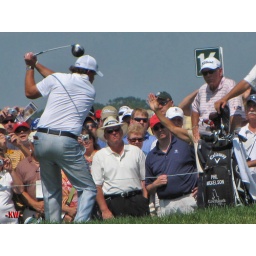
Phil Mickleson. Yes, those pants were as nasty in person as they appear.